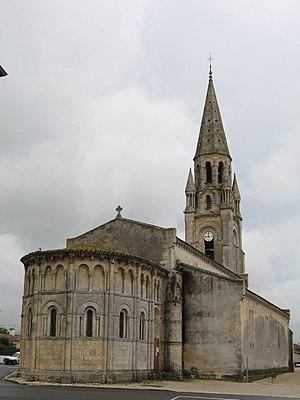
De l’église du 12e s, reconstruite dans la seconde moitié du 19e s ne subsiste que le chœur. Vue du nord est. CMH 1862. This building is classé au titre des Monuments Historiques. It is indexed in the Base Mérimée, a database of architectural heritage maintained by the French Ministry of Culture,
Cet article recense les monuments historiques de l'arrondissement de Lesparre-Médoc, dans le département de la Gironde, en France.